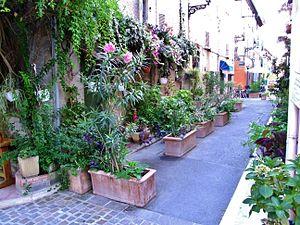
Une rue de Mouans-Sartoux (Alpes-Maritimes, France).
Mouans-Sartoux est une commune française située dans le département des Alpes-Maritimes en région Provence-Alpes-Côte d'Azur. Ses habitants sont appelés les Mouansois.